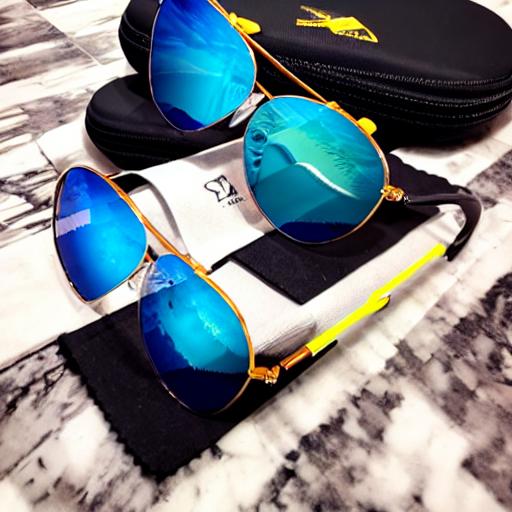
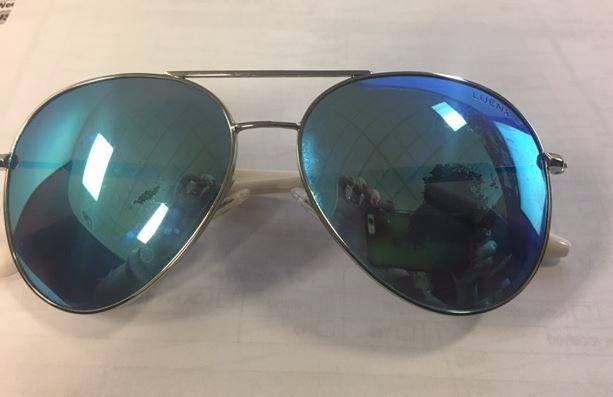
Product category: accessories_sunglasses
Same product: no